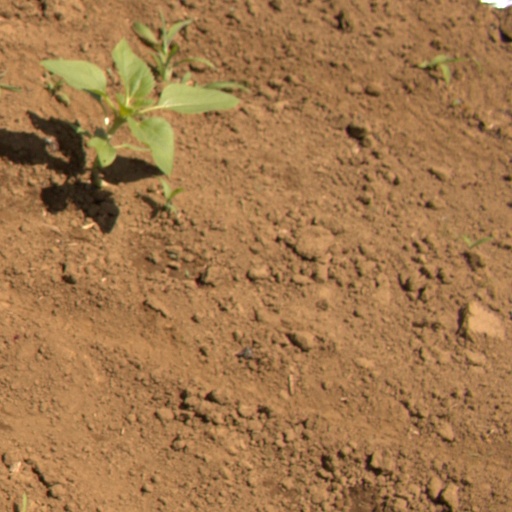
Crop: Jerusalem artichoke